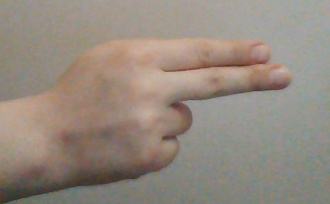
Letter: ain